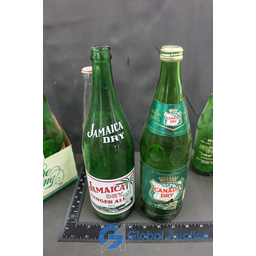
Label: glass